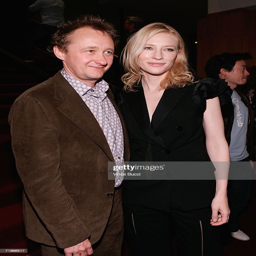
actor and dramatist attend the after party for the premiere of the film .